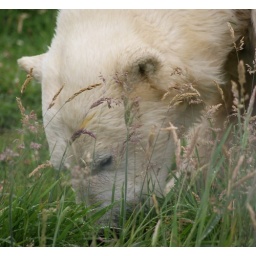
Polar bear in the grass